Assassination of Indira Gandhi

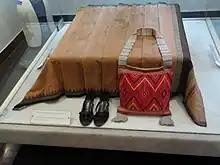
Gandhi's blood-stained Sambalpuri sari and her belongings at the time of her assassination, preserved at the Indira Gandhi Memorial Museum in New Delhi.

Gandhi was taken to the All India Institute of Medical Sciences, New Delhi (AIIMS) at 9:30 a.m. AIIMS director-designate Sneh Bhargava wrote that though Gandhi was clinically dead upon arrival, doctors had to keep up appearances and continue to operate on her until her son Rajiv Gandhi could be sworn in as prime minister. She was declared dead at 2:20 p.m. The postmortem examination was conducted by a team of doctors headed by Tirath Das Dogra, who stated that 30 bullets had struck Gandhi from a Sterling sub-machine gun and a revolver. The assailants had fired 33 bullets at her, of which 30 had hit; 23 had passed through her body, while seven remained inside. Dogra extracted bullets to establish the identity of the weapons and to correlate each weapon with the bullets recovered by ballistic examination. The bullets were matched to the weapons at CFSL Delhi.